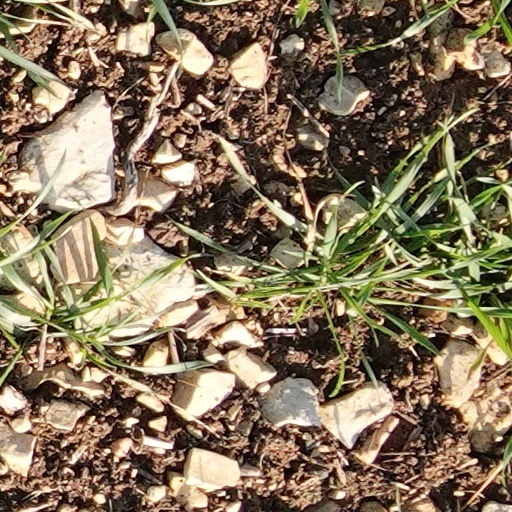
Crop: wheat